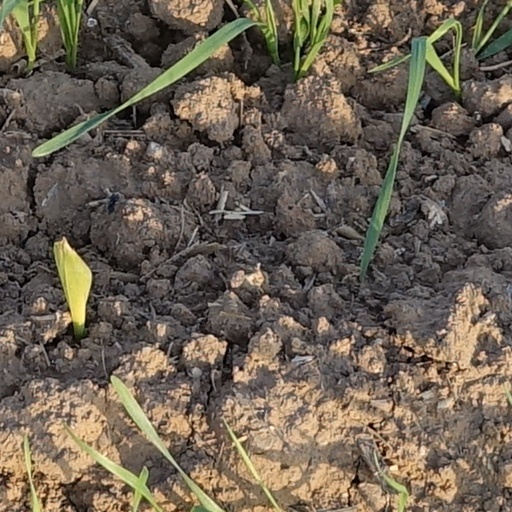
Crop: wheat